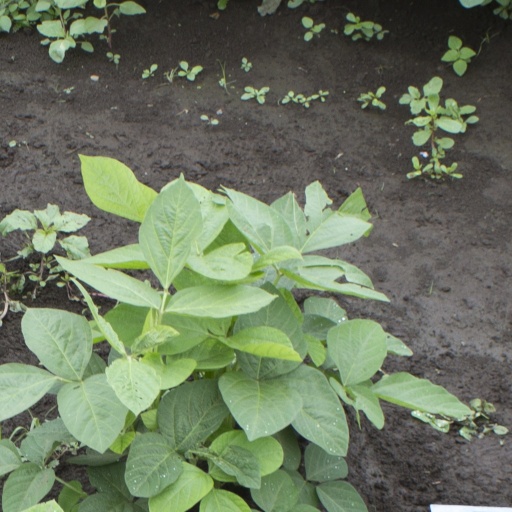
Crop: soybean